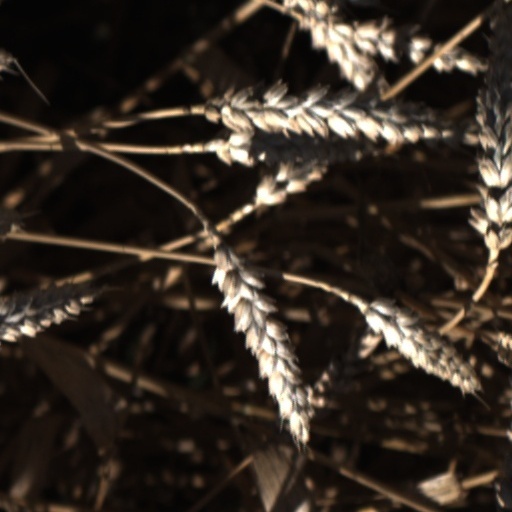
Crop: wheat